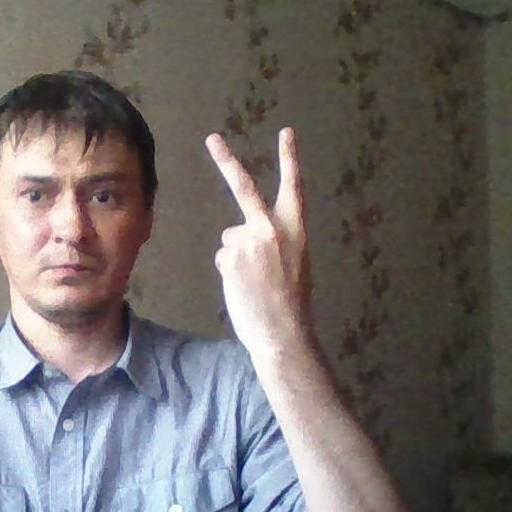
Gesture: peace_inverted